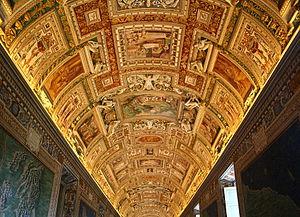
Galerie des cartes géographiques - Musées du Vatican.